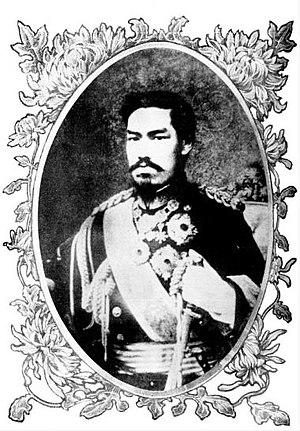
L'empire du Japon ou Japon impérial, est la désignation officielle du Japon durant la période allant de l'ère Meiji à l'ère Shōwa et englobant la Première Guerre mondiale et la Seconde Guerre mondiale.
L'empereur du Japon est le chef de l'État japonais de facto. Selon la Constitution promulguée en 1947 lors de l'occupation ayant suivi la Seconde Guerre mondiale, il a en réalité un rôle uniquement symbolique et détient sa fonction du peuple japonais.
La révolution industrielle est le processus historique du XIXᵉ siècle qui fait basculer, une société à dominante agraire et artisanale vers une société commerciale et industrielle. Cette transformation, tirée par le boom ferroviaire des années 1840, affecte profondément l'agriculture, l'économie, le droit, la politique, la société et l'environnement.